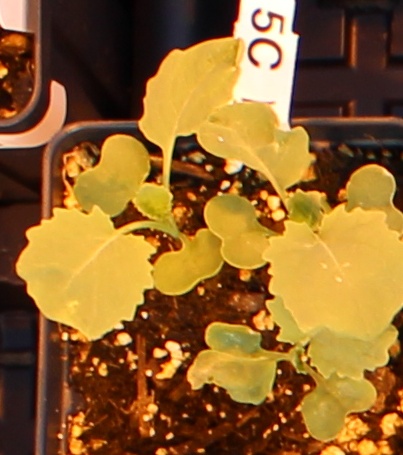
Label: Canola